Wink

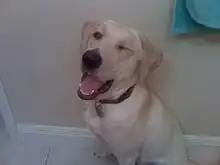
A Labrador Retriever winking

Animal winks are thought to be just as meaningful as humans'. Dogs are said to wink as a sign of non-aggression due to the fact they see extended eye contact as a challenge for dominance. So, when dogs don’t want to fight, they will wink/blink in submission.